Kenora—Rainy River (provincial electoral district)

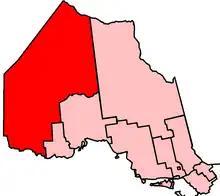
Kenora—Rainy River boundaries from 1999-2018.

In 1996, Ontario was divided into the same electoral districts as those used for federal electoral purposes. They were redistributed whenever a readjustment took place at the federal level.